Charlton Beattie

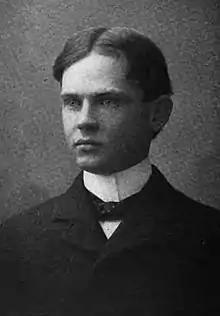

Charlton Reid Beattie (April 22, 1869 – August 23, 1925) was a United States district judge of the United States District Court for the Eastern District of Louisiana. He was the son of Confederate Army officer, judge, and Republican Party politician Taylor Beattie.